United States airmail service

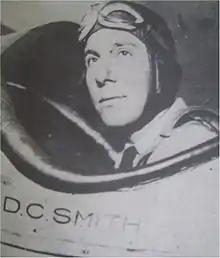
Dean Smith, air mail pilot, circa 1922

Scheduled transcontinental air mail service flown between New York (Hazelhurst Field, L.I.) and San Francisco (Marina Field ) began on September 8, 1920, over a route laid out in July and August by Eddie Rickenbacker and Bert Acosta who had helped pilot the first experimental through flight carrying about 100 letters which landed at Durant Field located at 82nd Ave and E. 14th St. in East Oakland. The transcontinental mails were originally flown only during daylight hours while being entrained at night, although on February 22, 1921, a nighttime leg on this route (Omaha to Chicago) was flown for the first time with Jack Knight as the pilot. The first daily Transcontinental Air Mail service involving both day and night flying over the entire route was opened on July 1, 1924, which reduced the time of the trip from more than 70 hours to a schedule of 34 hours 46 minutes Westbound, and 32 hours 3 minutes Eastbound.. In addition to New York and San Francisco, the route included thirteen intermediate stops where mails were exchanged and aircrew relieved. This was accomplished at airfields located at Bellefonte (PA), Cleveland (OH), Bryan, (OH), Chicago (IL), Iowa City (IA), Omaha (NE), North Platte (NE), Cheyenne (WY), Rawlins (WY), Rock Springs (WY), Salt Lake City (UT), Elko (NV) and Reno (NV). During this time, a series of navigational beacons were constructed across the country to help guide pilots delivering air mail. They were placed about 25 miles apart from each other, and included large concrete arrows with accompanying lights to illuminate them.